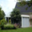
Label: house